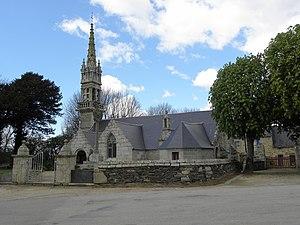
Vue méridionale de l'église Saint-Méen de Ploéven (29).
La liste des églises du Finistère recense de la manière la plus complète possible les églises, cathédrales et basiliques situées dans le département français du Finistère.
Cet article recense une partie des monuments historiques du Finistère, en France.
Ploéven [ploevɛ̃] est une commune française, située dans le département du Finistère en région Bretagne. Ploéven fait partie de la Communauté de communes Pleyben-Châteaulin-Porzay.